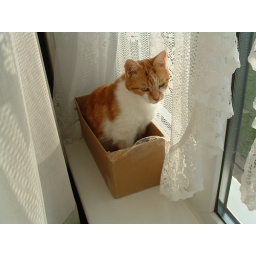
TC in shoe box